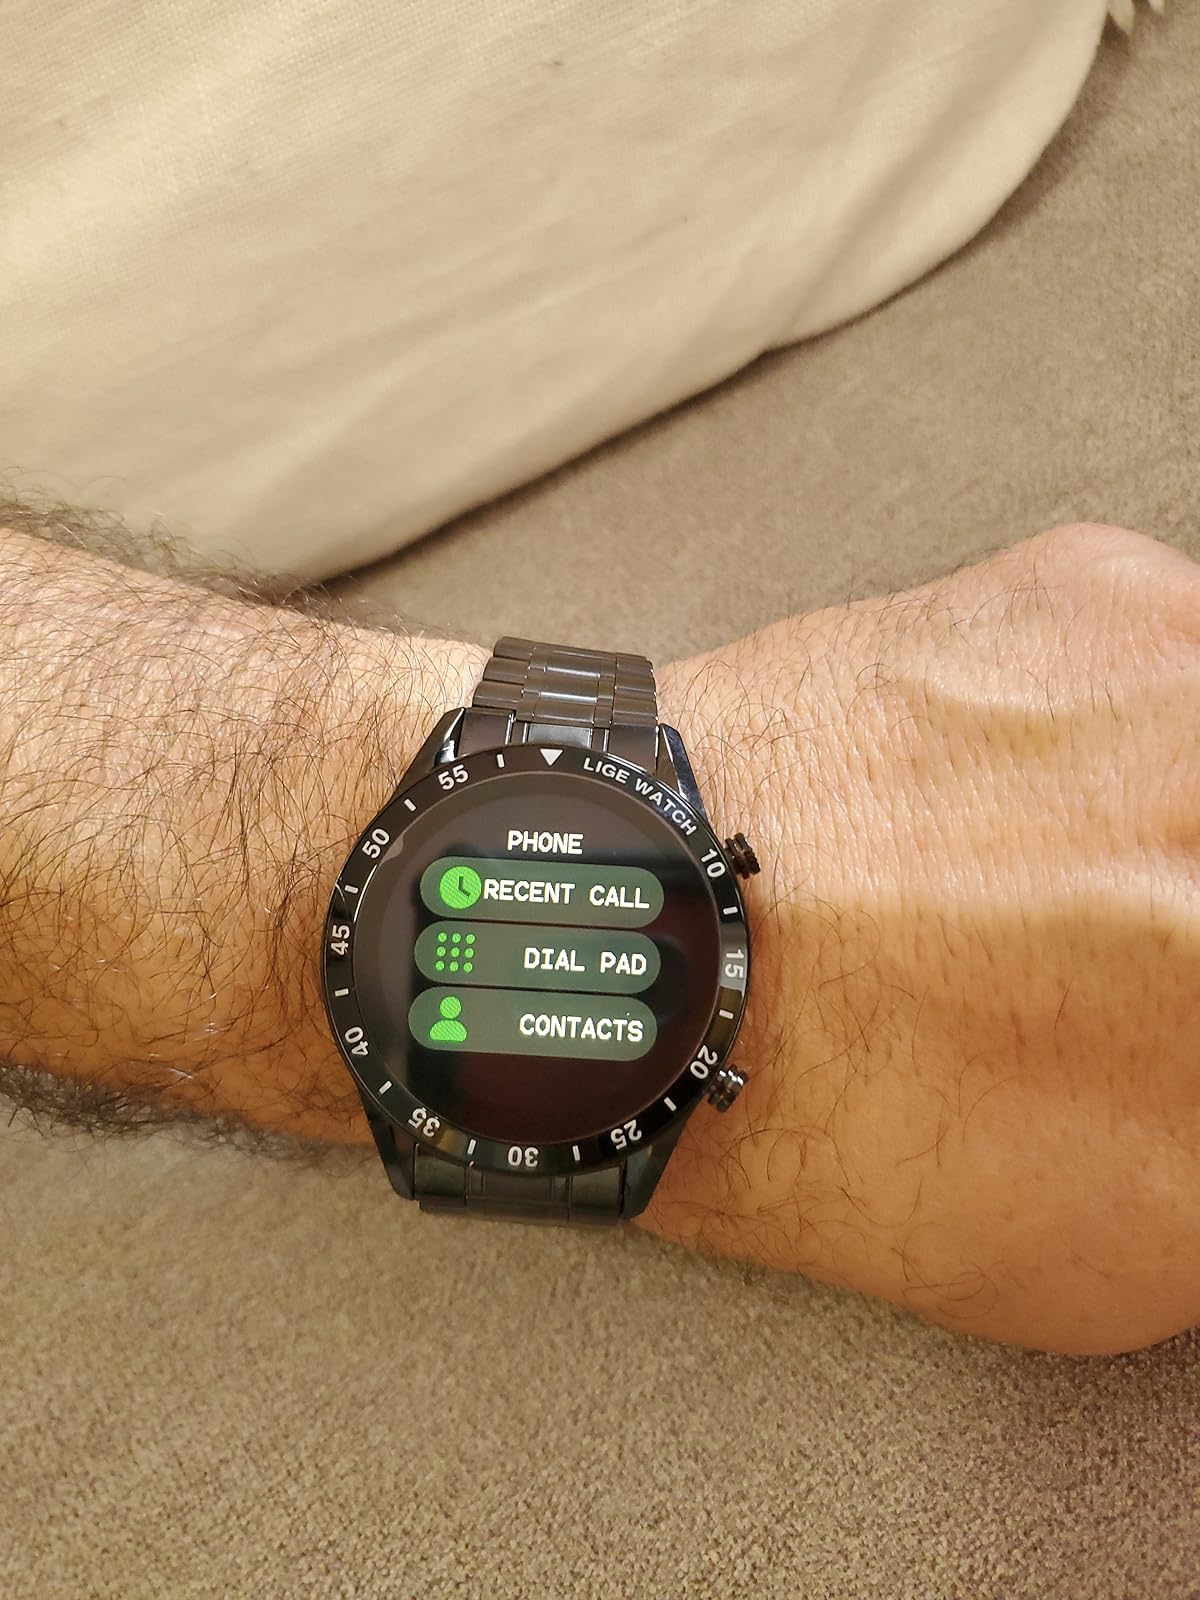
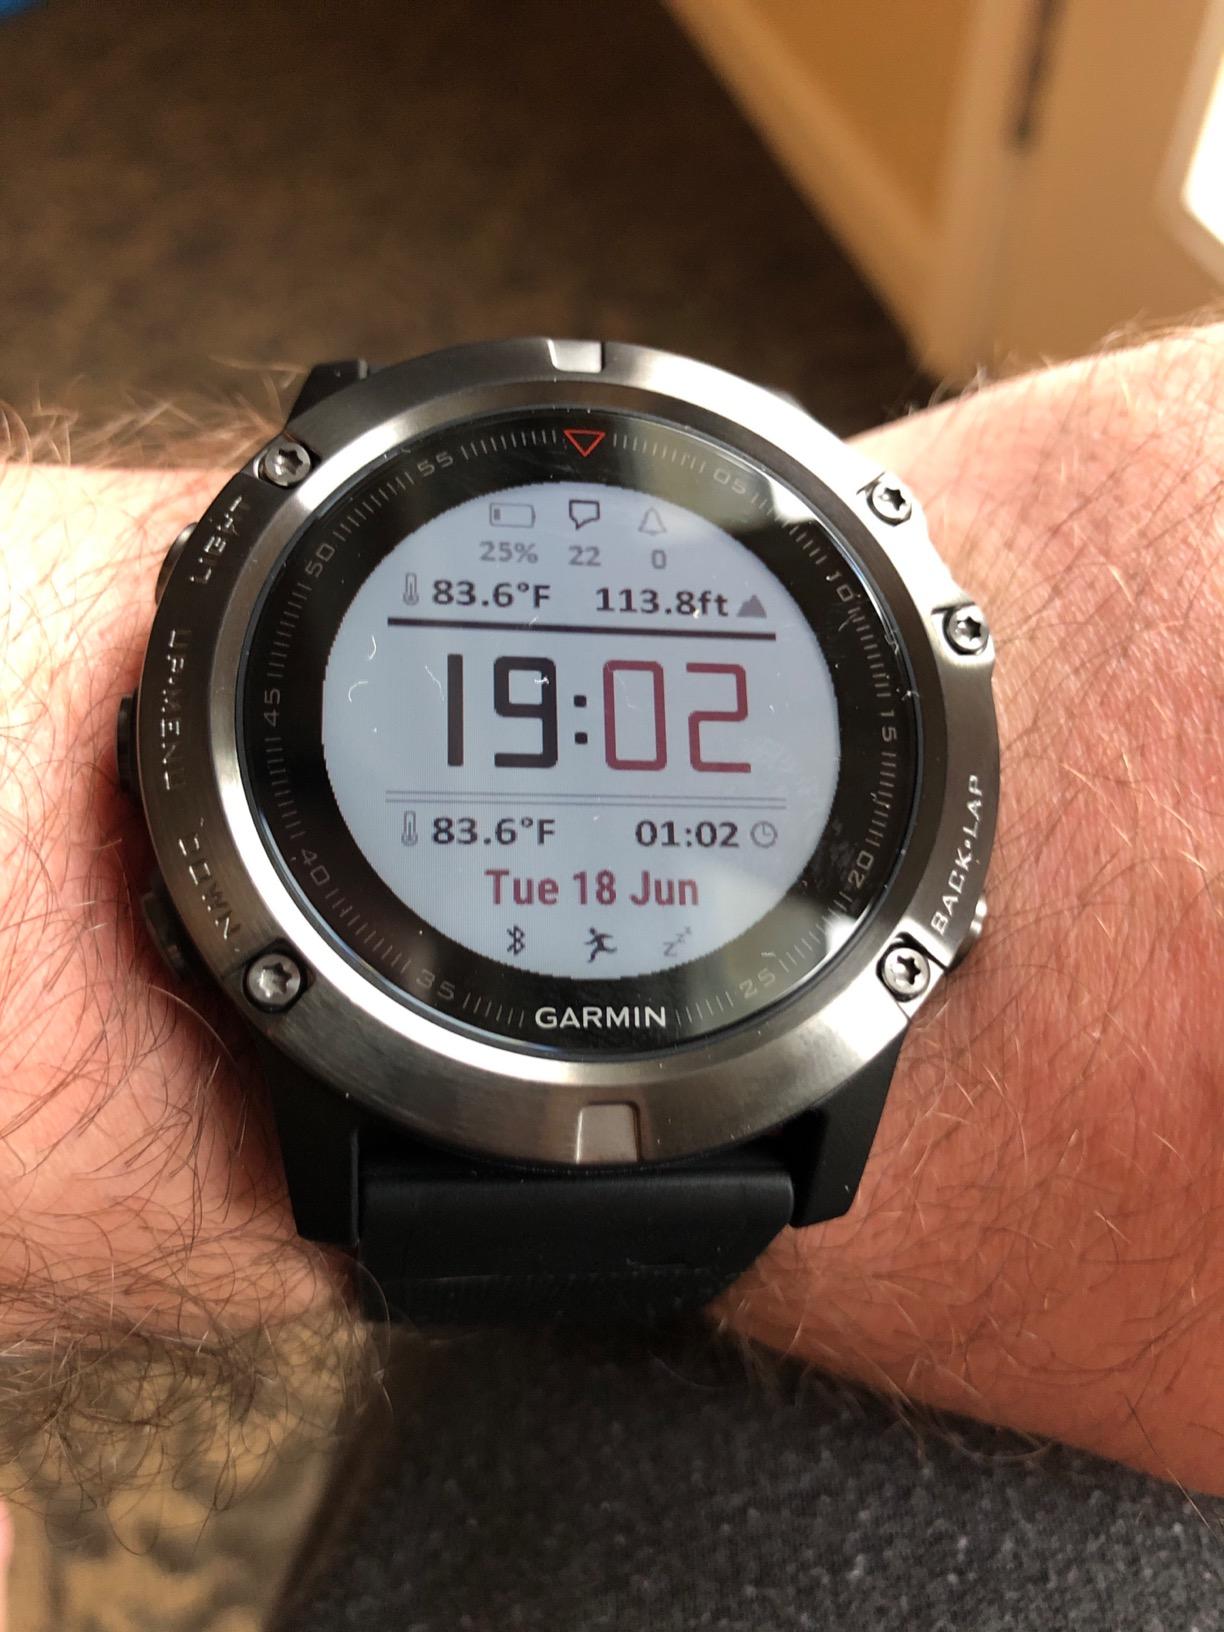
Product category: smartwatch
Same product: no